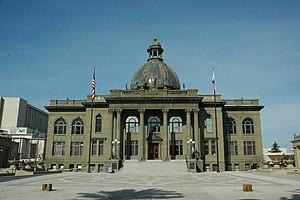
Redwood City est une municipalité située sur la péninsule de San Francisco dans la région de la baie de San Francisco, en Californie. Redwood City est le siège du comté de San Mateo. En 2010, la ville comptait 76 815 habitants. Redwood City possède le seul port de commerce de la baie de San Francisco au sud de San Francisco même. L'artère principale de la ville est Broadway Avenue, même s'il existe aussi une rue nommée Main Street, qui a une intersection avec Broadway. Des arches marquent sur Broadway l'entrée du centre-ville à l'est et à l'ouest, affichant le nom de la ville et sa devise historique, Climate Best by Government Test.